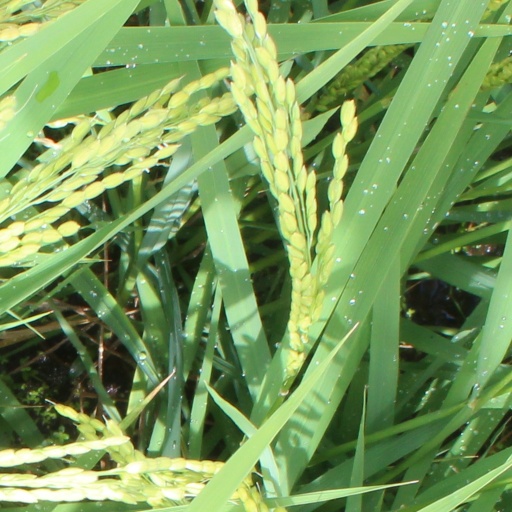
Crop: rice